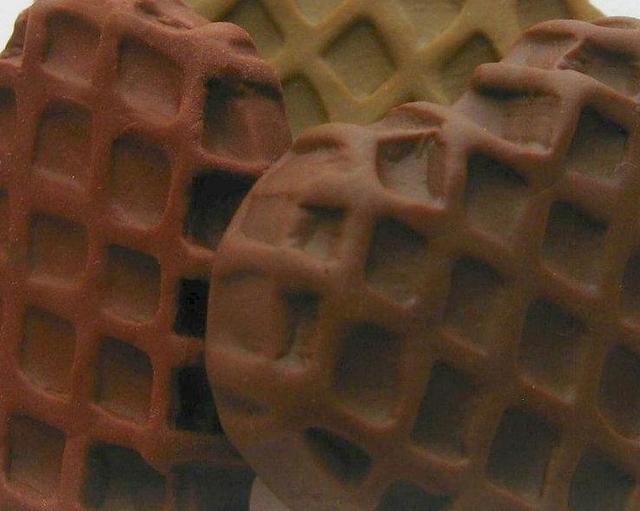
Texture: waffled